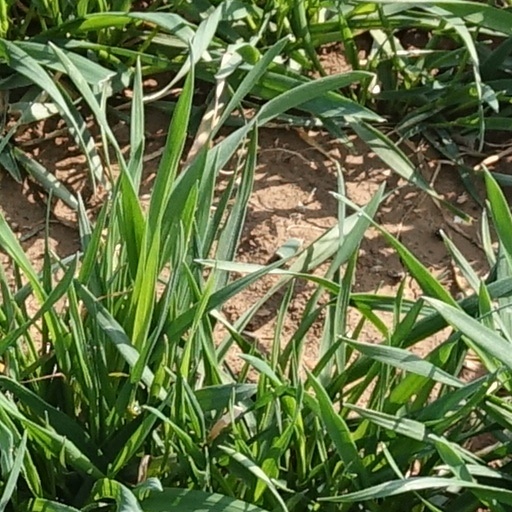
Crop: wheat